Below the Root (video game)

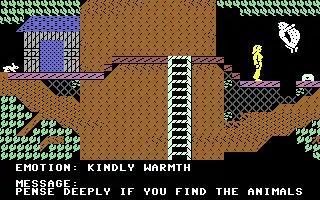
Commodore 64 screenshot showing the character Pomma gliding while pensing a NPC.

While being promoted as an educational game, John Szczepaniak of "Time Extension" described it as a free-roaming, open-world platforming adventure game with light role-playing games overtones. An anonymous author in "GamesTM" magazine stated that screenshots of the game made it look like a parser-based adventure game, requiring a copious amount of platforming. The player can choose the role of an adult or child, male or female playable character with different abilities and skills. These include five Green-sky inhabitants from both Kindar and Erdling people: Neric, Genaa, Pomma, Charn, and Herd. Each player has a different level of spirit and stamina. The spirit skills allow the player to "pense", a telepathic gift to read first the emotions and then the thoughts of others. The players can also heal themselves, "grunspreke" which influences tree limbs to grow, and "kiniport", telekinetically moving objects. Characters have different levels of stamina, which effect their ability to store more rest and food energy, jump further, and carry more items. In the game, rest energy is used when jumping, climbing, and crashing into things. It is restored by resting in a "nid", a hammock-like bed. The level of food drops periodically during the day cycle of the game, and is restored by eating food items. The level of spirit is the amount of energy usable for spirit-skills. It is restored as the time cycle passes.